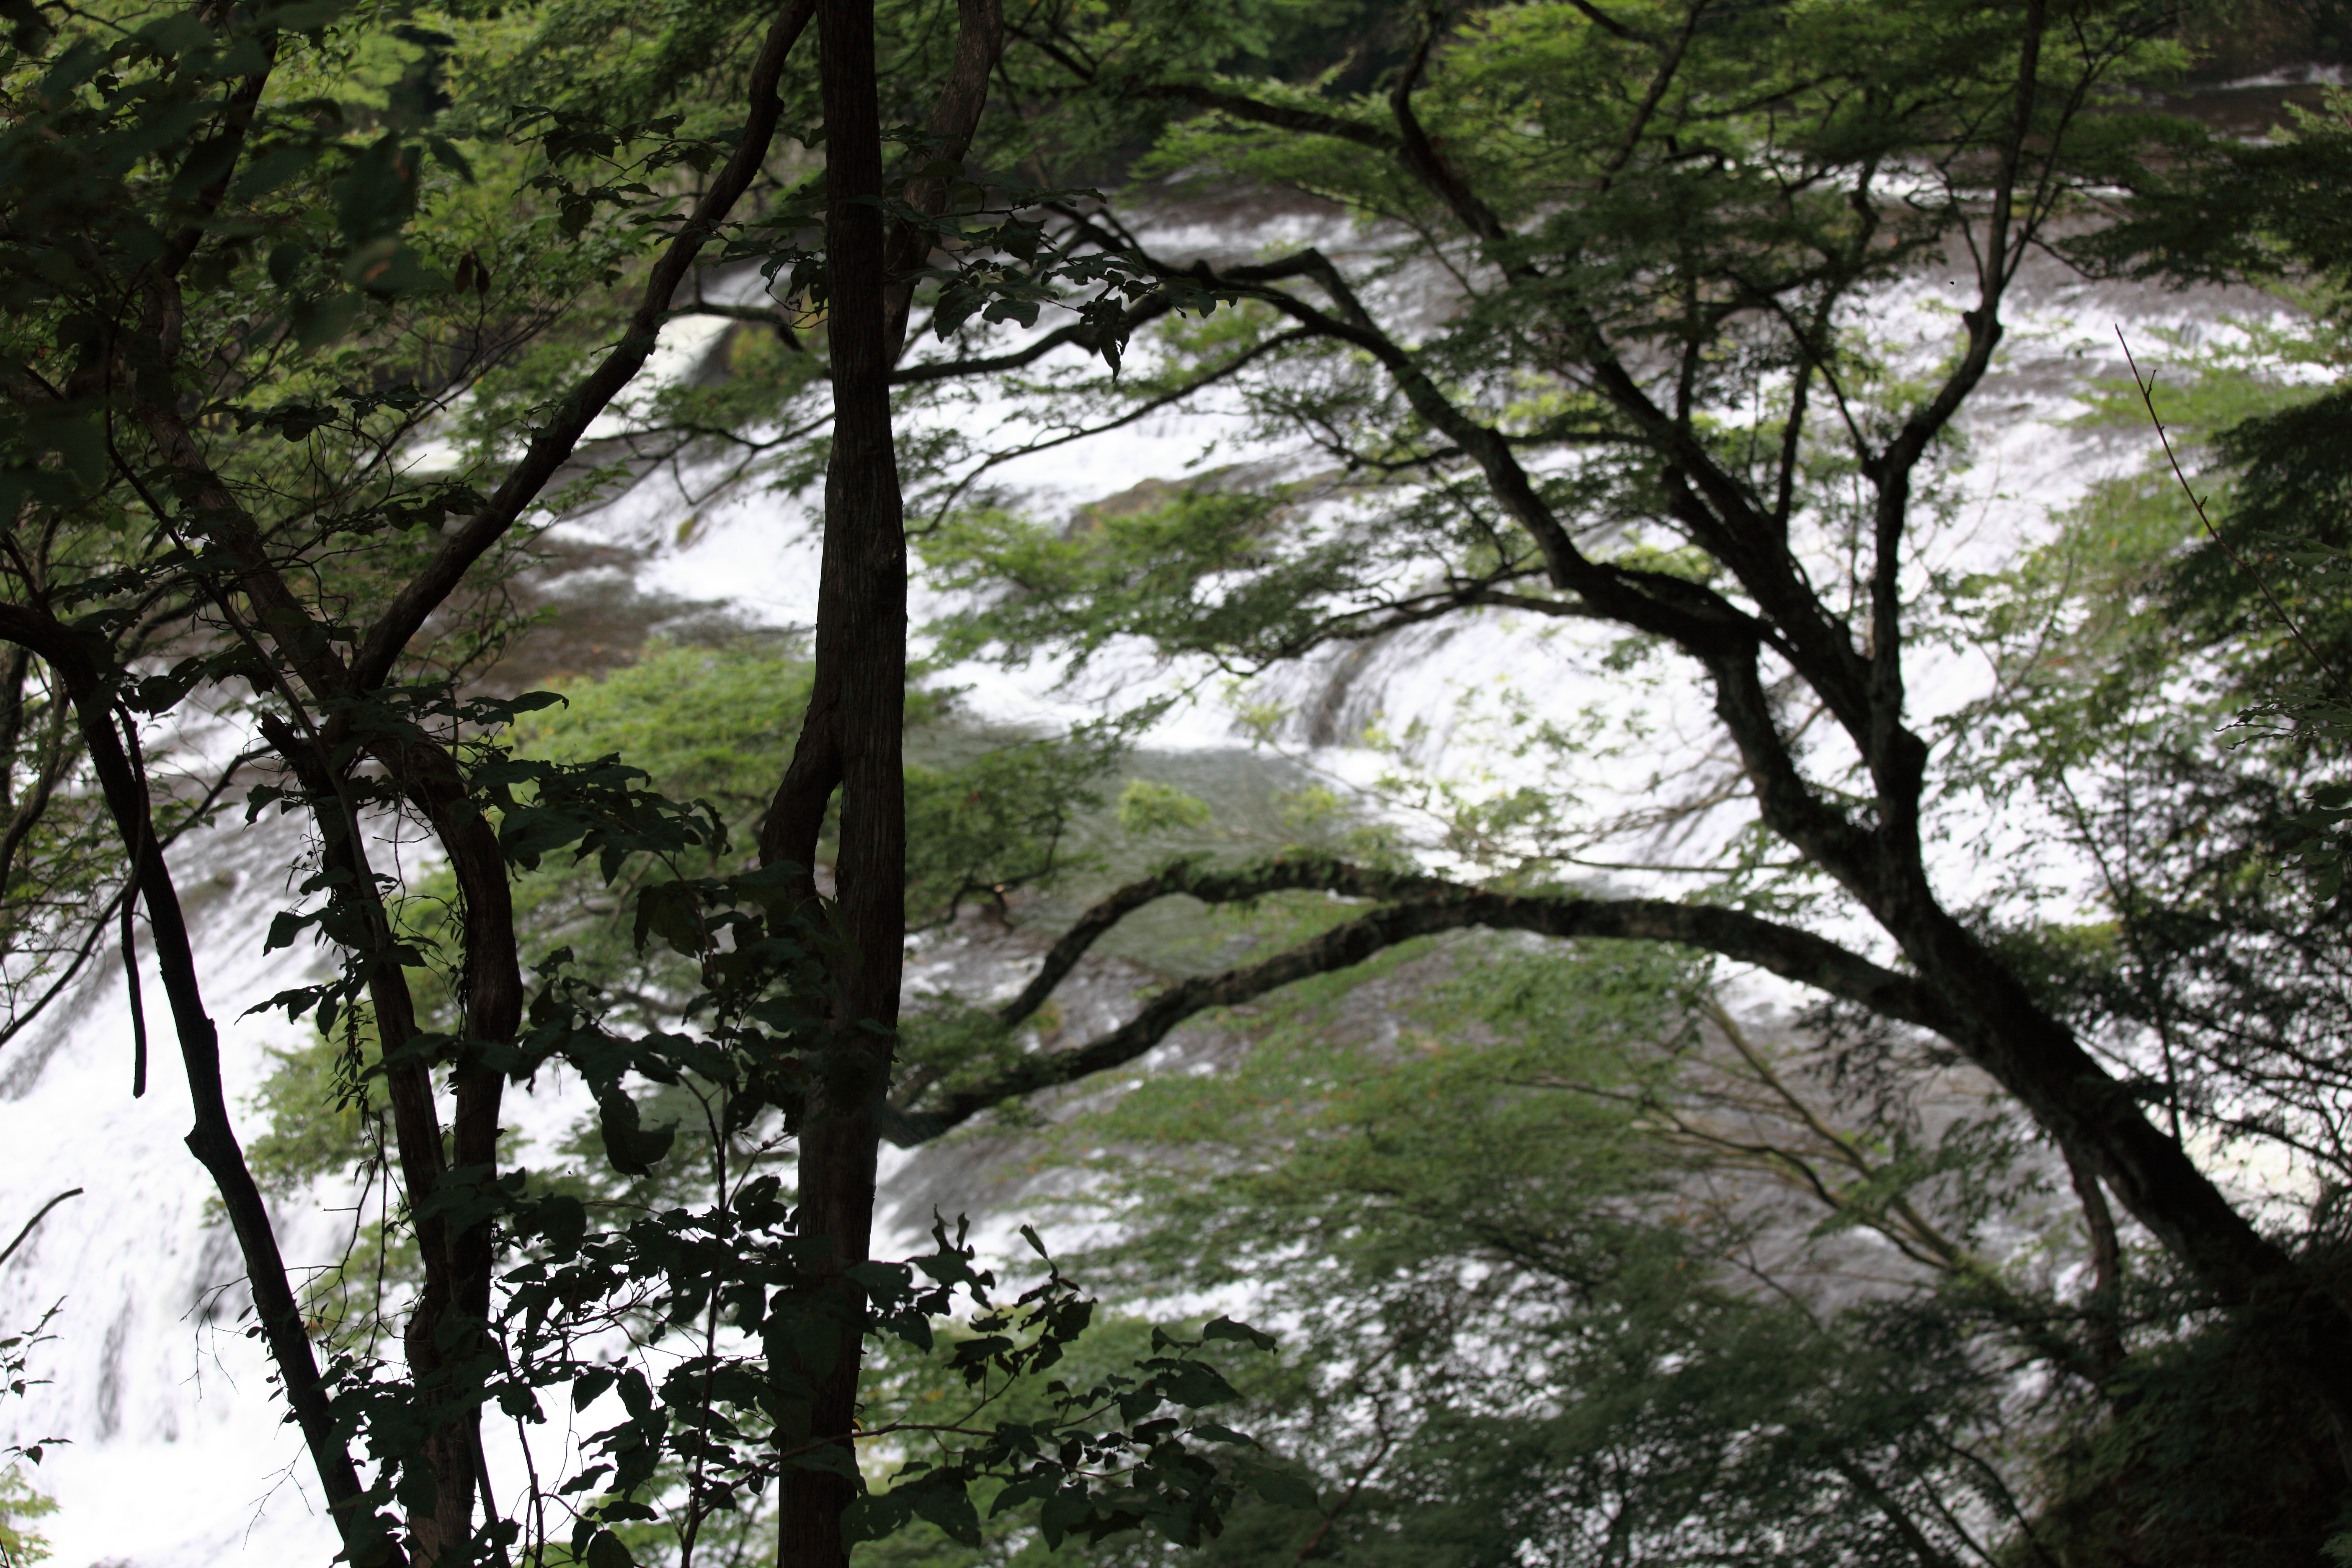
tree, nature, forest, waterfall, wilderness, branch, plant, sunlight, flower, high, jungle, canon, flora, eos, vegetation, rainforest, deciduous, 5d, hires, woodland, habitat, markii, ecosystem, hi, res, resolution, old growth forest, natural environment, woody plant